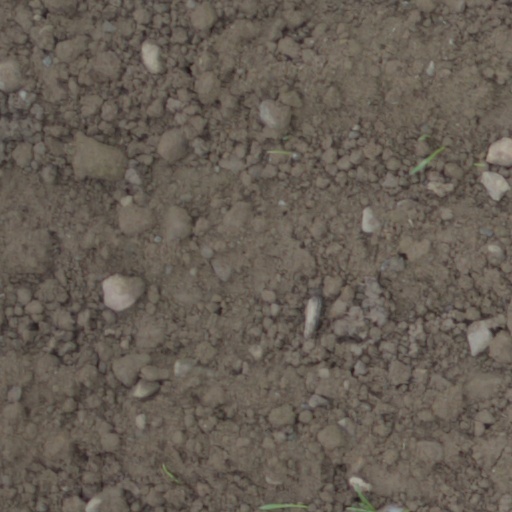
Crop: wheat